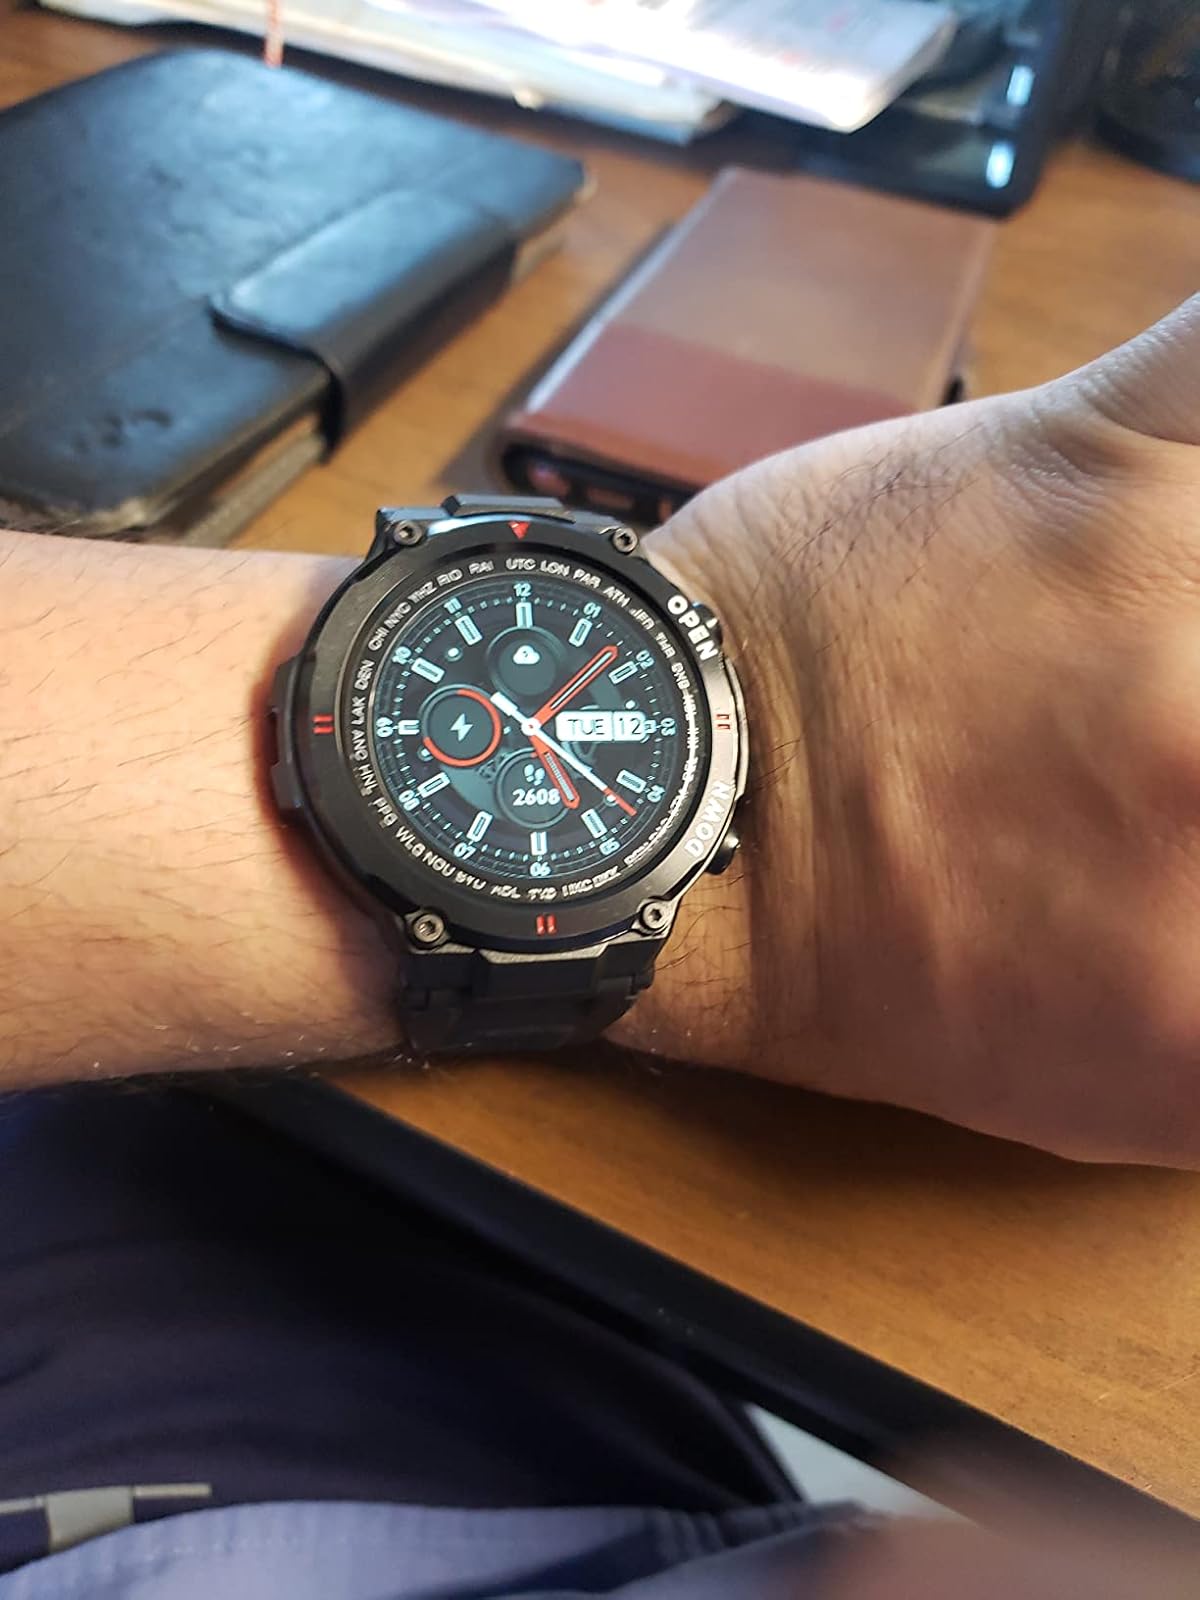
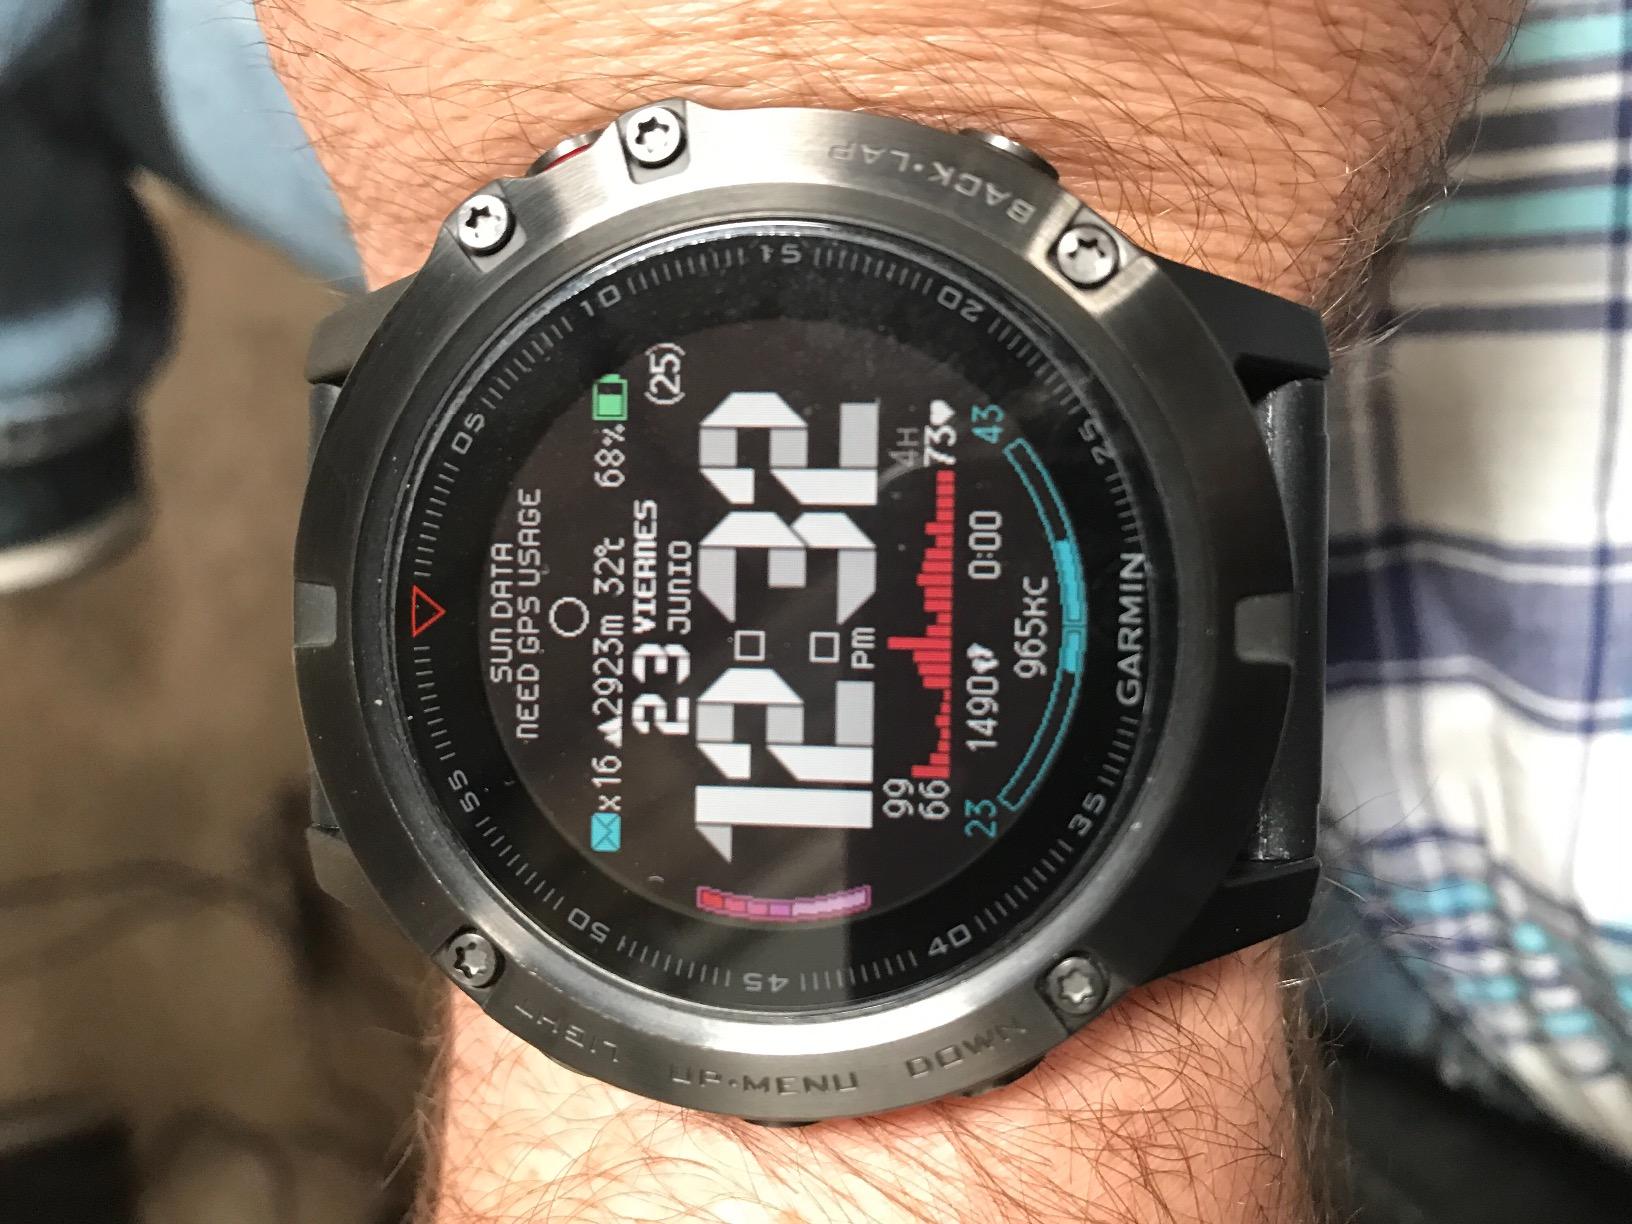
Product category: smartwatch
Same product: no